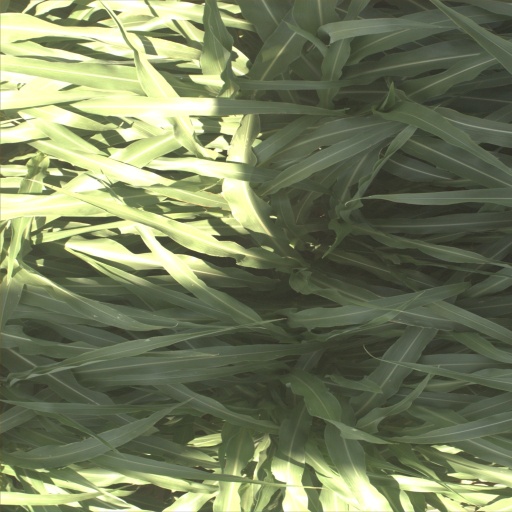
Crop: sorghum